Eddy Curry

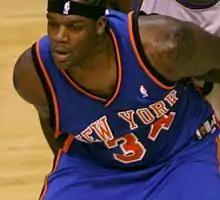
Curry with the New York Knicks in January 2007

Eddy Anthony Curry Jr. (born December 5, 1982) is an American former professional basketball player. Coming directly out of Thornwood High School in South Holland, Illinois, Curry was selected fourth overall in the 2001 NBA draft by the Chicago Bulls. Curry played for the Bulls until 2005, then played for the New York Knicks from 2005 to 2010. Curry played for the Miami Heat in the season and was part of the Heat's 2012 championship team. Curry played for the Dallas Mavericks for the early part of the season before playing out the season for the Zhejiang Golden Bulls of the Chinese Basketball Association.